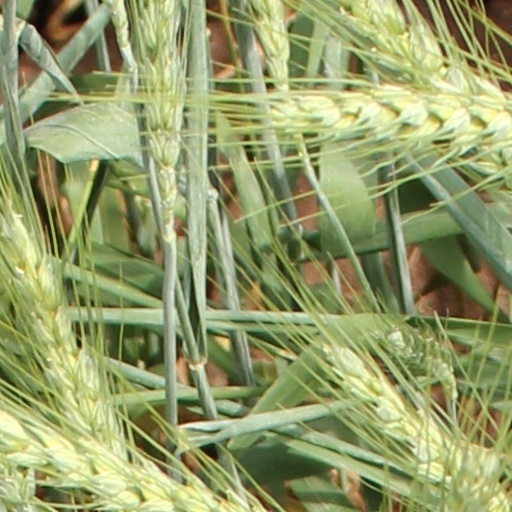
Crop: wheat